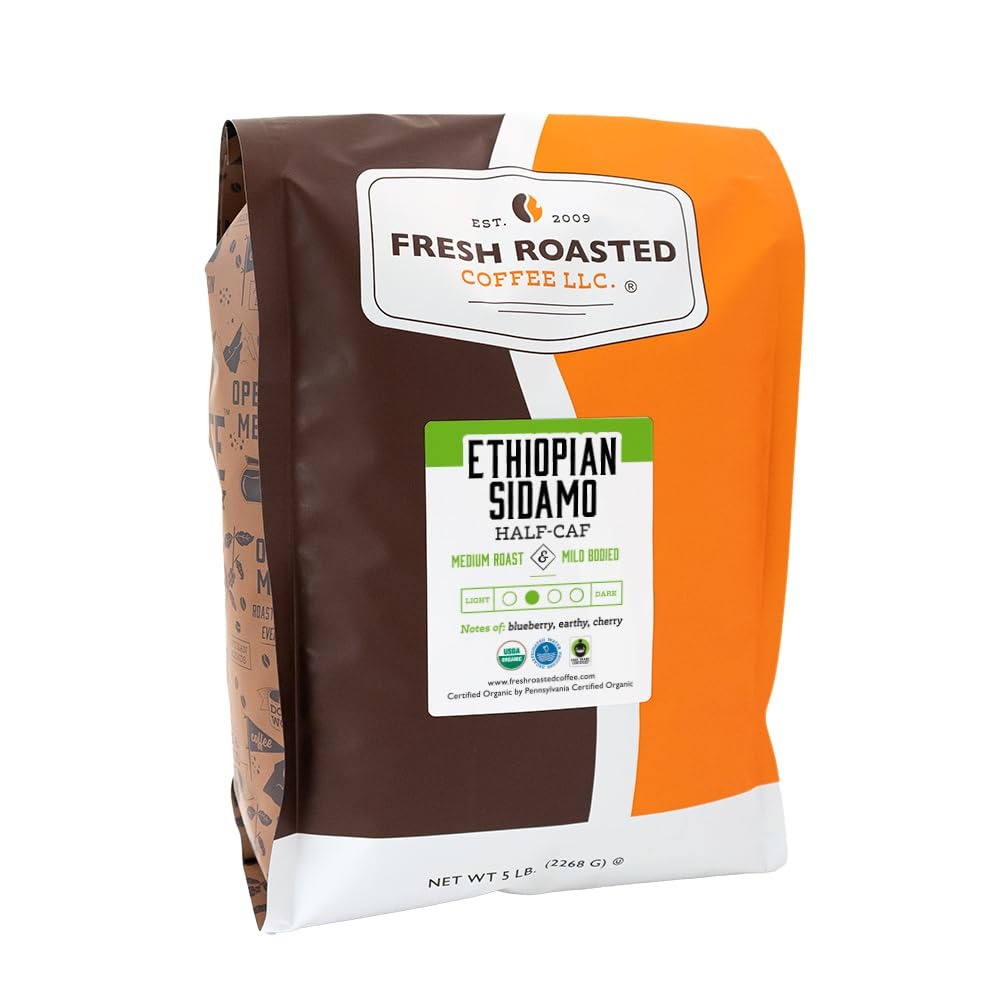
Item Name: Fresh Roasted Coffee, Fair Trade Organic Ethiopian Sidamo Water Processed Half-Caf, 5 lb (80 oz), Kosher, Medium Roast, Ground
Bullet Point 1: Fresh Roasted Coffee roasts on Loring SmartRoasters which provide superior flavor, use less fuel, and produce fewer emissions than traditional roasters. Rising in 2024, our advanced solar array will help us become one of the cleanest commercial roasters in the country.
Bullet Point 2: Fresh Roasted Coffee nitrogen flushes every coffee bag and pod to remove flavor-stealing oxygen and keep your coffee at its freshest and best tasting for as long as possible. We offer more than 80 varieties of whole bean and ground coffee, coffee pods, and unroasted coffee.
Bullet Point 3: Coffee for Everybody whether you're a casual coffee drinker or a third wave connoisseur. Fresh Roasted Coffee is family-owned and proudly roasted, blended, and packaged in the United States of America.
Product Description: A delicious half and half blend of organic, Fair Trade Ethiopian Sidamo coffee and our organic, Fair Trade Ethiopian Sidamo water decaf. The combination of these two bright and flavorful coffees produces a light and fruity half caf coffee with a tempered amount of caffeine so you can enjoy it any time of day. This coffee includes a water processed decaf ensuring no chemicals were used during the decaffeination method.
Value: 80.0
Unit: Ounce

Price: 79.99